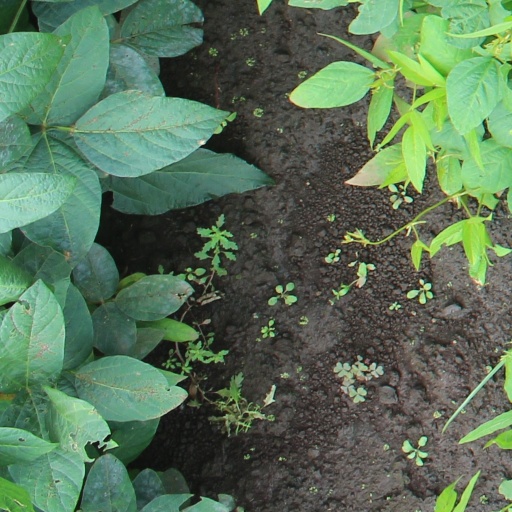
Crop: soybean